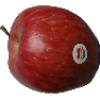
Label: Apple Red 1